Plumeria

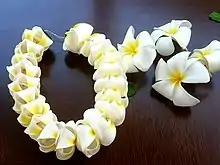
Plumeria is commonly used to make leis in Hawaii.

The genus "Plumeria" includes about 18 accepted species, with over 100 regarded as synonyms. , Plants of the World Online accepted the following species: